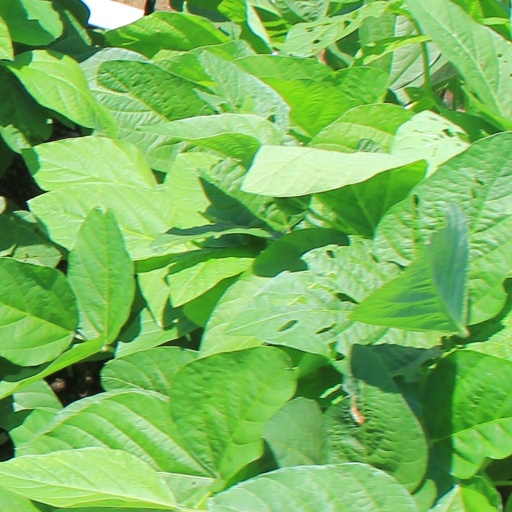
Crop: soybean